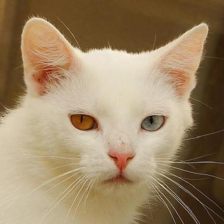
Label: animals